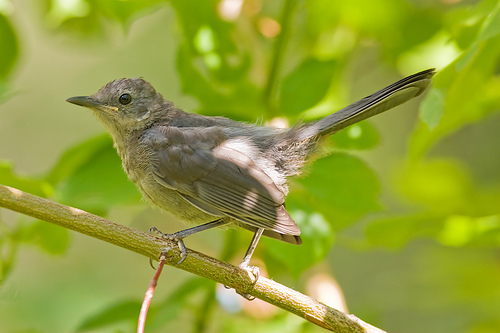
this bird is tan color, all over, with a small rounded head, and a short grey bill.
this bird has a speckled gray appearance with a short pointy bill.
this is a grey bird with a small pointy grey beak.
bird with gray beak, throat, breast, belly and abdomen, and black eye, and brown beak, tarsus and feet
this bird has a brown crown, a short bill, and a rounded tan breasta brown bird with a very long tail with some white frosting on some feathers.
this bird has wings that are grey and has a white belly
this bird is gray in color with longer, darker gray rectrices and a short, dull pointed bill.
a small bird with a grey covering and pointed beak.
the bird has a tiny bill and a grey back and belly.
Species: House Wren